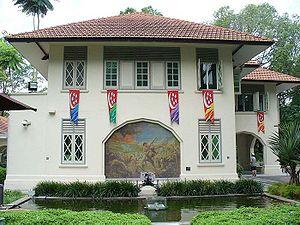
Kent Ridge Park est un parc public de 47 hectares situé dans l'ouest de Singapour, entre l'université nationale de Singapour et le Singapore Science Park. En raison de son habitat paisible et de sa flore abondante, c'est un lieu très apprécié des observateurs d'oiseaux et des éco-touristes.